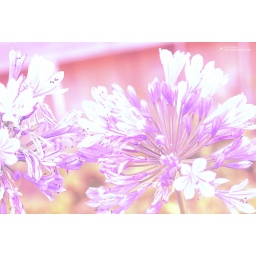
Some flower I found somewhere around the house =)